SMS Aspern

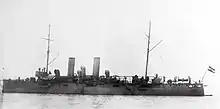
"Aspern" at the Jamestown Exposition on 2 May 1907

On 17 March 1907, "Aspern" was recommissioned for a cruise abroad in company with the armored cruiser to the United States to take part in the Jamestown Exposition, marking the 300th anniversary of the Jamestown colony, the first permanent English settlement in the Americas. The two cruisers departed Pola on 26 March and stopped in Cagliari, Sardinia, where men who had contracted scarlet fever were disembarked. The vessels then proceeded to Gibraltar, Funchal on the island of Madeira, and Grassy Bay, Bermuda, before arriving in Hampton Roads, Virginia, on 25 April. They remained there through 14 May before steaming north to New York thereafter returning to Hampton Roads. They took part in a fleet review after returning and got underway to return home on 15 June. They stopped in the Azores, Portugal, in late June and then in Algiers, French Algeria, reaching Pola on 10 July. "Aspern" was assigned to III Division as the flotilla leader from 16 July to 15 September.